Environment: real
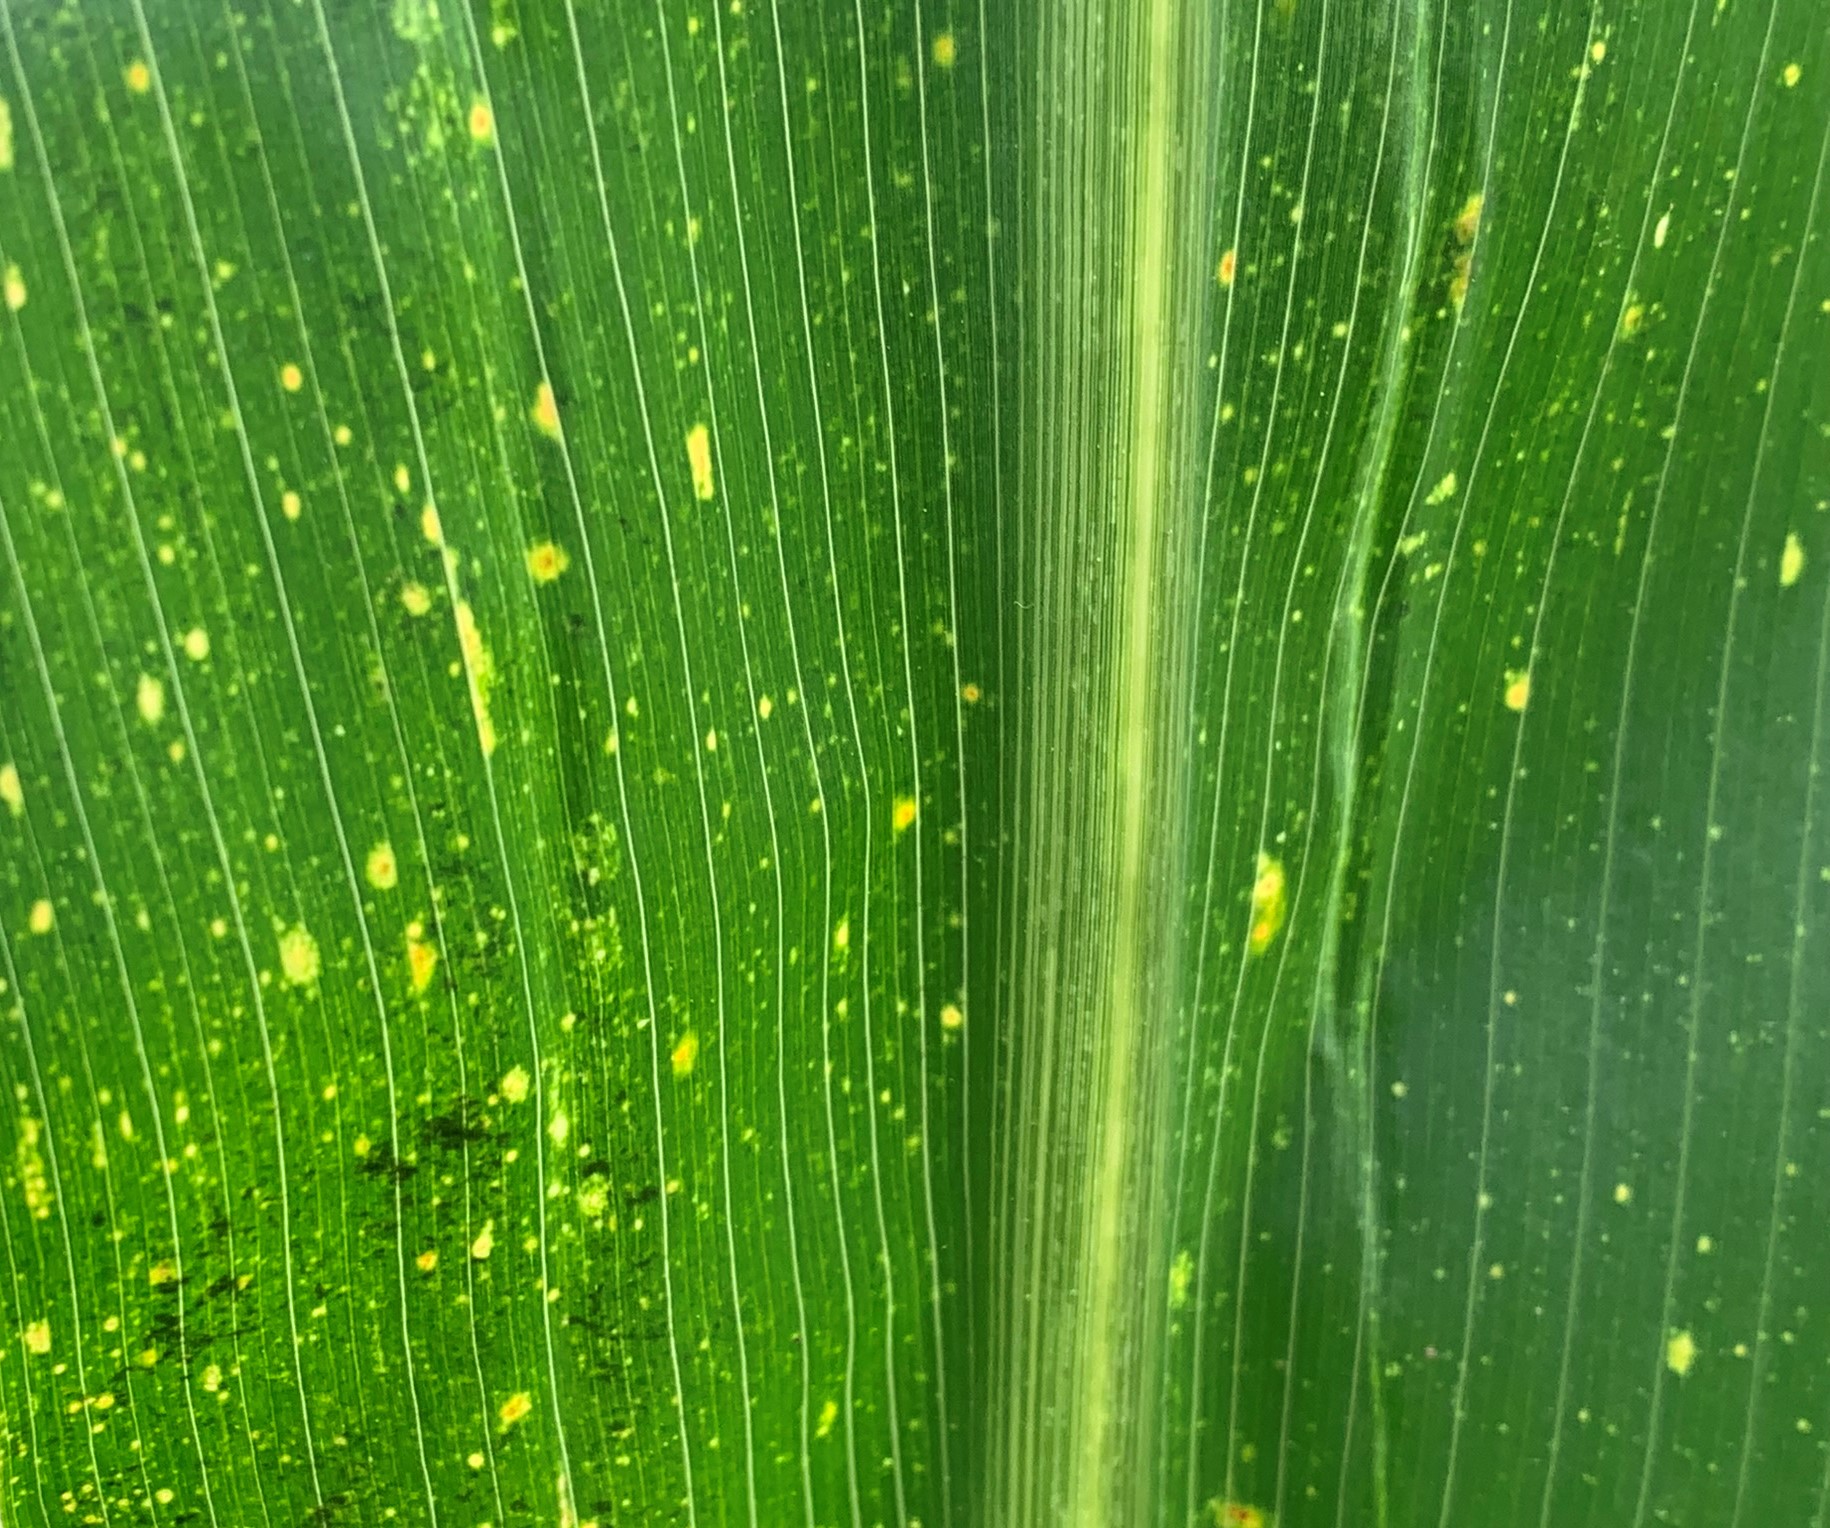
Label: lethal_necrosis